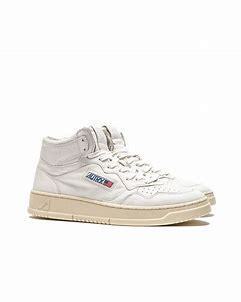
Brand: Autry
Model: Action Shoes Autry Action Medalist 1 Mid